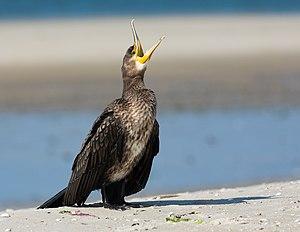
Le Grand Cormoran ou Cormoran commun, est une espèce d'oiseau aquatique piscivore qui appartient à la famille des phalacrocoracidés. Son aire de distribution est très vaste ; on y distingue habituellement cinq à huit sous-espèces.